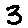
Label: 3